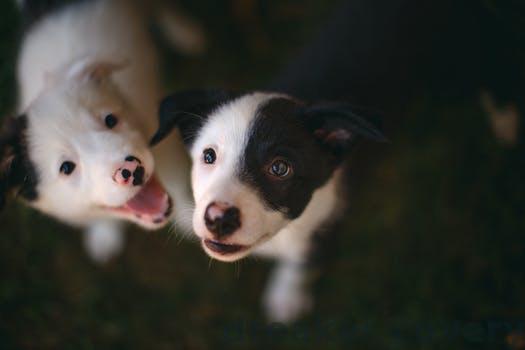
Label: Watermark